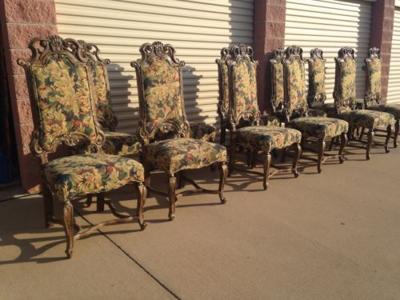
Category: chair